Fung Wah Bus Transportation

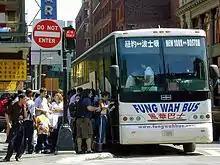
Bus boarding in Boston

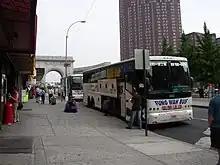
Fung Wah Chinatown Bus awaiting departure at the Canal St. stop in Manhattan, New York City, in 2007

Fung Wah was founded in New York City in 1996, as Fung Wah Transport Vans, Inc., by Pei Lin Liang, who had immigrated from Zhuhai, China in 1988. Before founding the company, Liang had worked as a driver for "Four Seas", a local dollar van service that shuttled Chinese garment and restaurant workers from Sunset Park in Brooklyn to Chinatown in Manhattan. Fung Wah began as a direct competitor with Liang's former employer. The Chinese characters of the company's name were written in English as Fenghua Jieyun Gongsi and translated as "Elegant Rapid Transit Company". Translations of "Fung Wah" from Cantonese included "Chinese Wind".